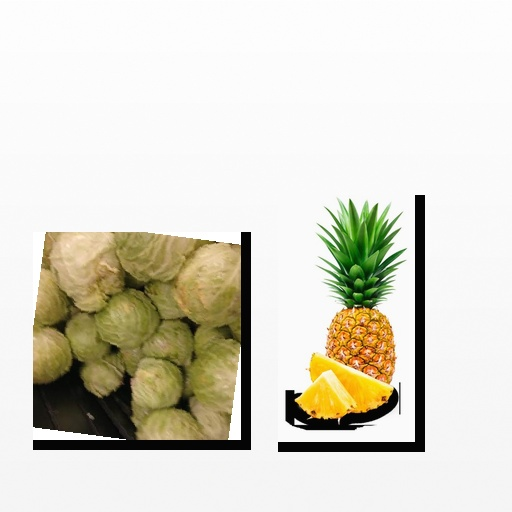
Food items: cabbage, pineapple